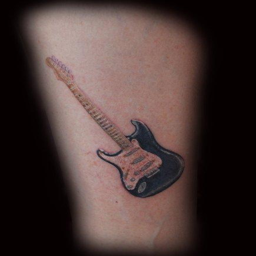
person - tiny guitar on a tiny calf 2 tall